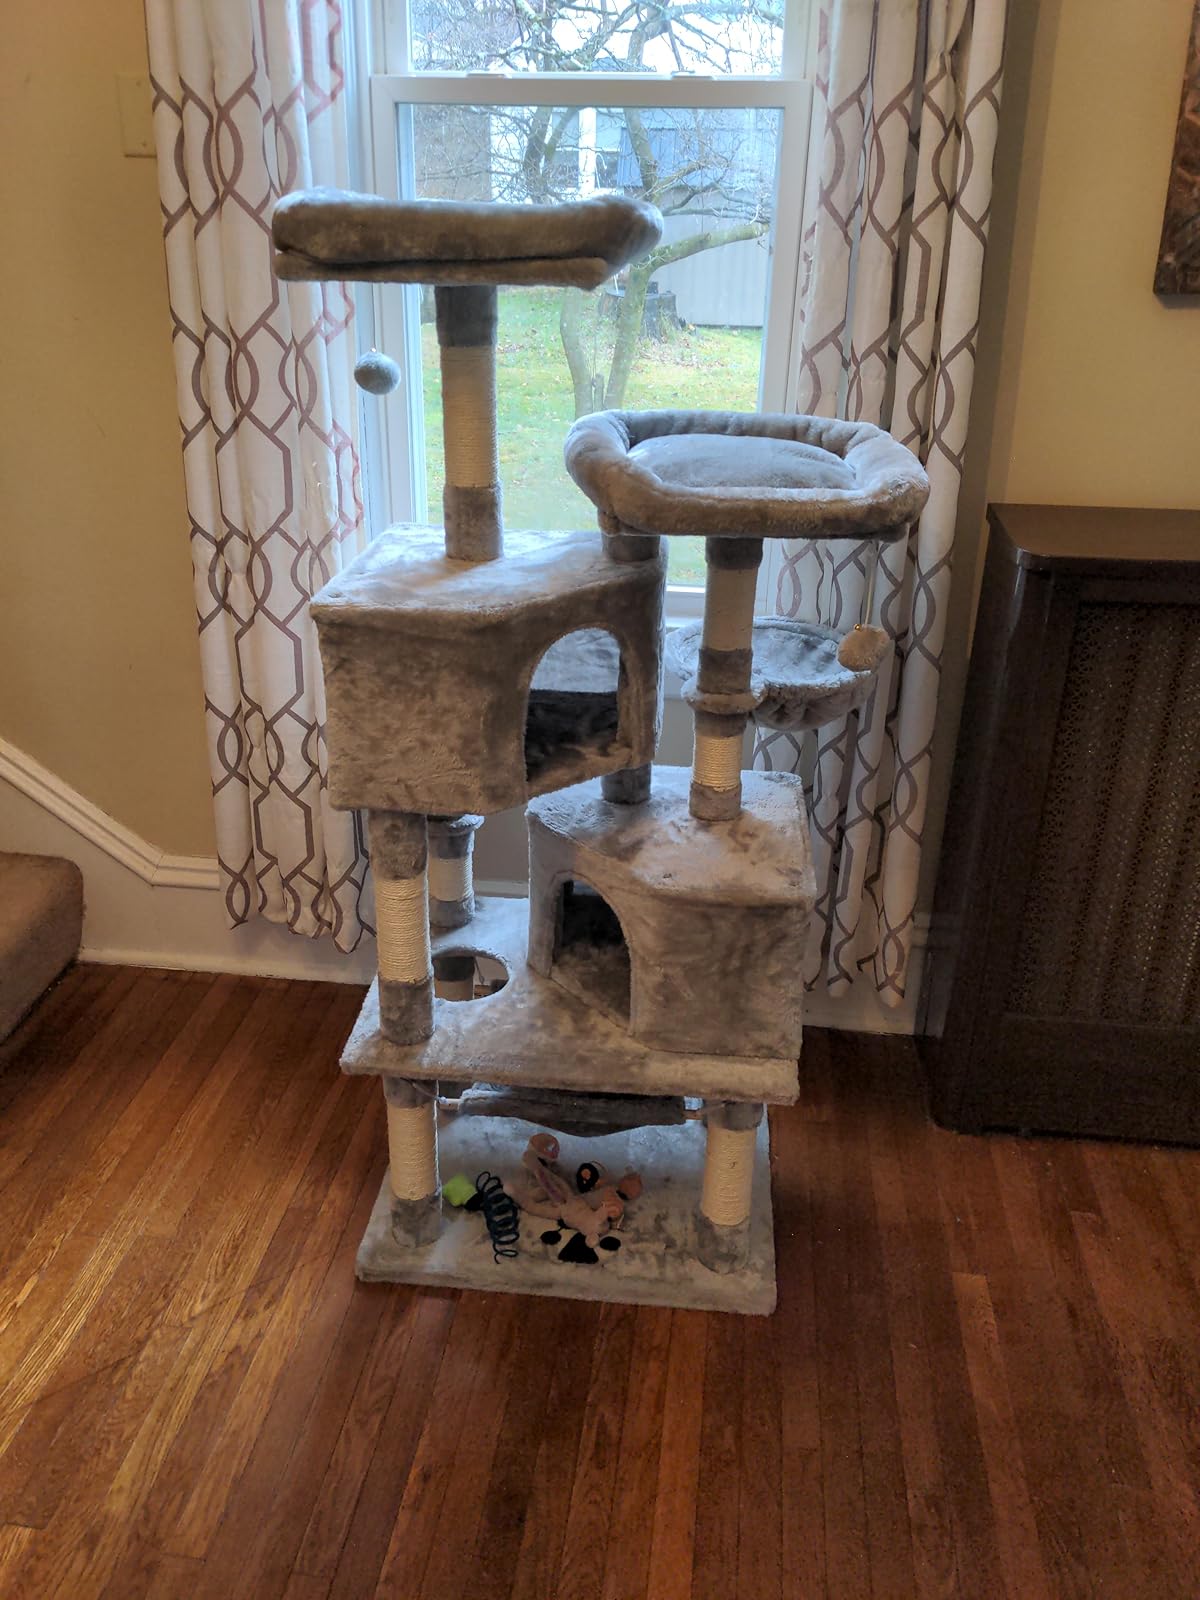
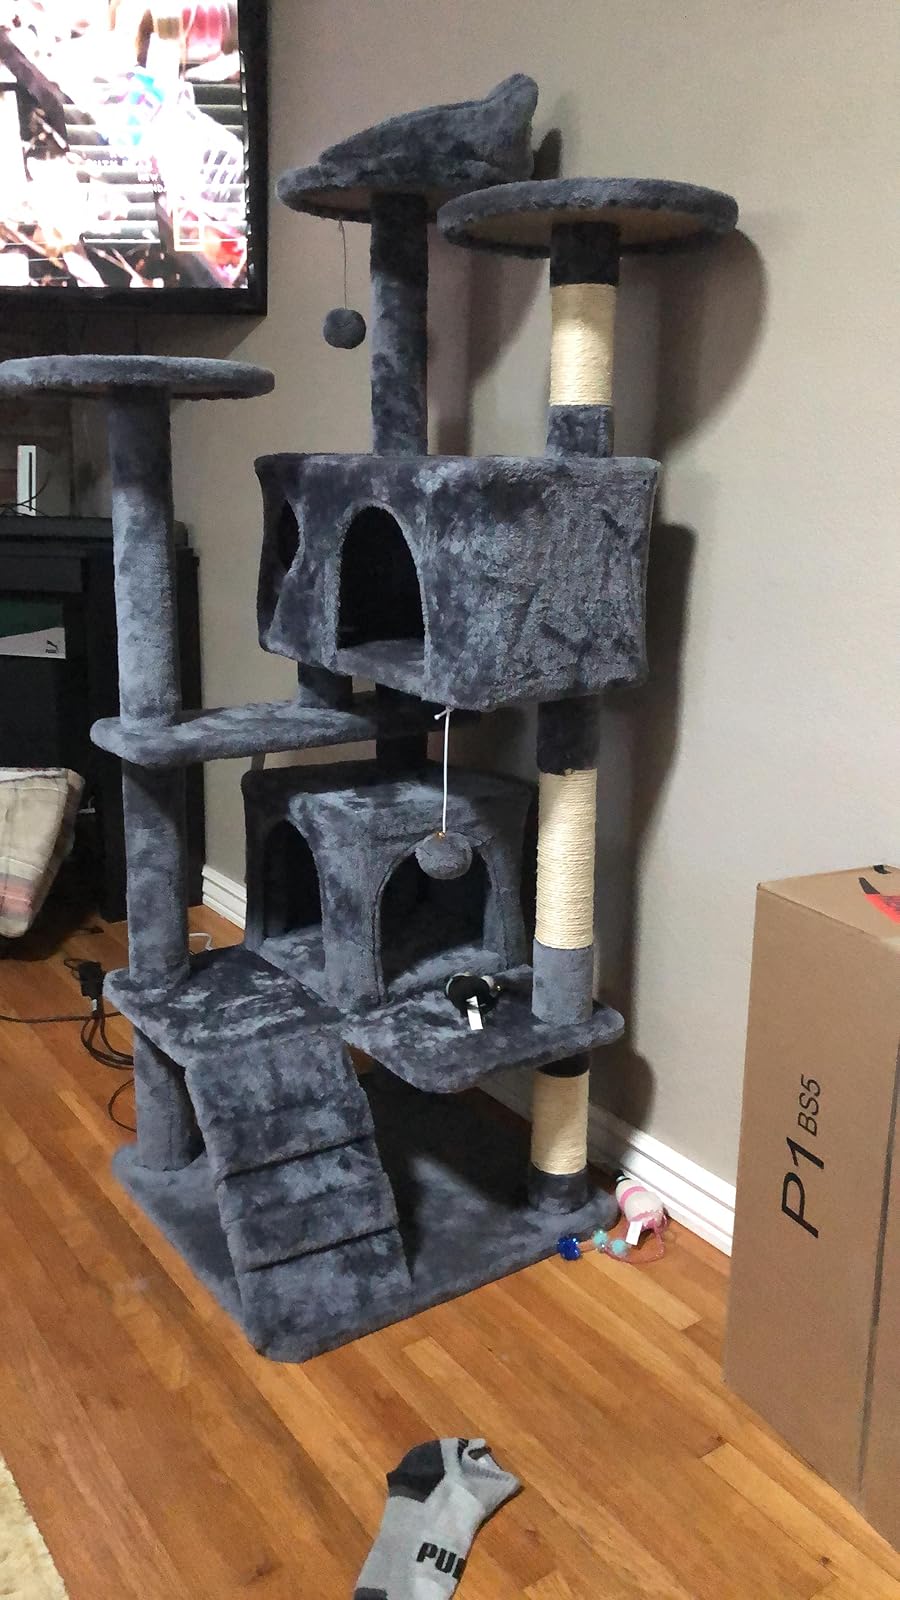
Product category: items_cat tree
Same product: no